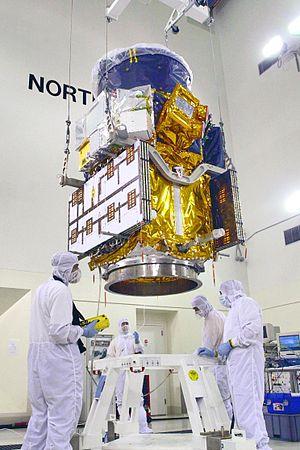
Un satellite artificiel est un objet fabriqué par l'être humain, envoyé dans l'espace à l'aide d'un lanceur et gravitant autour d'une planète ou d'un satellite naturel comme la Lune. La vitesse imprimée par le lanceur au satellite lui permet de se maintenir pratiquement indéfiniment dans l'espace en décrivant une orbite autour du corps céleste. Celle-ci, définie en fonction de la mission du satellite, peut prendre différentes formes — héliosynchrone, géostationnaire, elliptique, circulaire — et se situer à des altitudes plus ou moins élevées, classées en orbite basse, moyenne ou haute.